Hellenic Railways Organisation

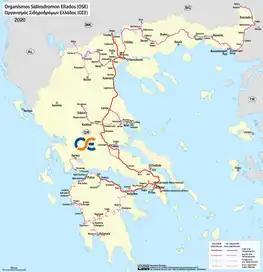
Railway network in Greece: main, secondary, under construction/disused.

As in most European Union countries, the administration of the railway infrastructure is separate from the railway operating companies using the network to provide passenger and freight transportation services. Up until November 2010, company EDISY S.A. was the actual manager of the Greek national railway infrastructure until it became a subsidiary of OSE. Specifically, on 29 November 2010, EDISY S.A. was merged back into the parent company OSE S.A., which is today the manager of the rail infrastructure of Greece.